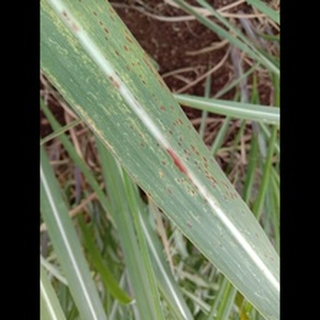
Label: sugarcane_rust